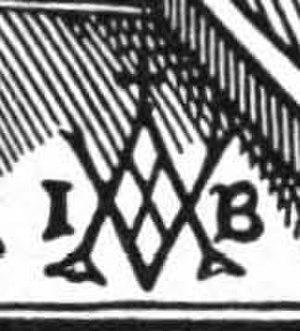
Josse Bade, connu en son temps sous la marque Iodoco Badio Ascensio, est un important imprimeur et libraire ayant principalement exercé en France, d'abord à Lyon puis à Paris, où, via sa fille, Perrette, et son fils Conrad, il s'associe à l'entreprise de Robert Estienne, entre autres.